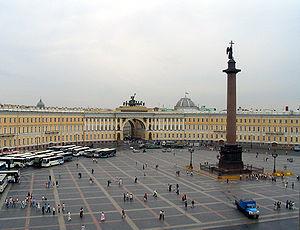
Saint-Pétersbourg. Place du Palais, Colonne d'Alexandre.